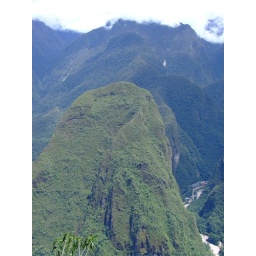
Striking mountain in Machu Picchu with the Urubamba river and Aguas Calientes behind the mountain-9th Jan 2009